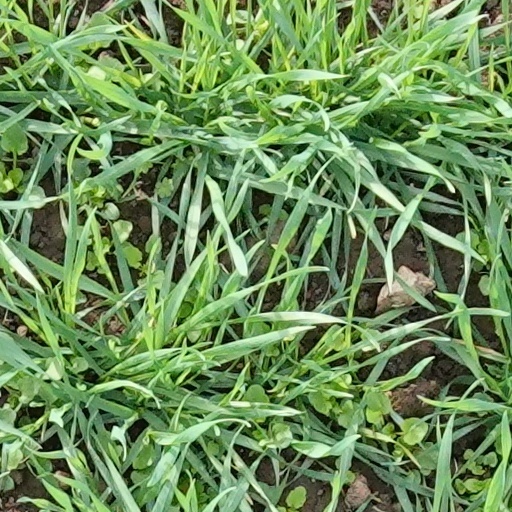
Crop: wheat